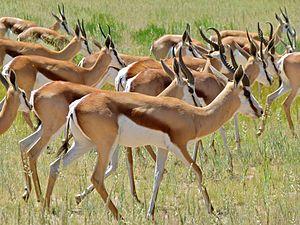
Le Springbok est une antilope sauteuse d'Afrique australe dont le nom afrikaans signifie : « spring » et « bok » ; ou euchore, gazelle à poche dorsale de par son aptitude à exécuter de grands bonds. En présence de prédateurs, l'espèce est en effet connue pour effectuer des sauts verticaux qui sont vraisemblablement un signal honnête de bonne santé.